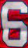
Number: 6